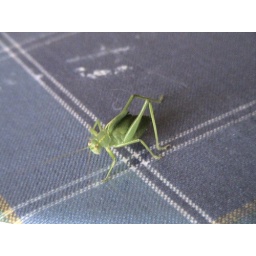
Taken on my cousins kitchen table in Balwyn